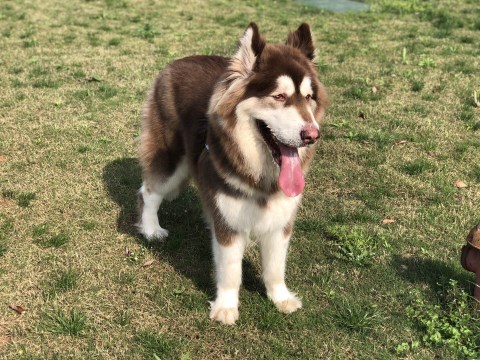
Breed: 1324-n000004-malamute